Paine Run Rockshelter

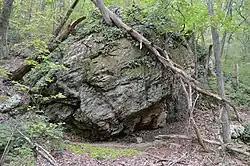
Overview from the east

The Paine Run Rockshelter (44-AU-158) is an archaeological site in Shenandoah National Park, in Augusta County, Virginia, United States.